Biagio Martini

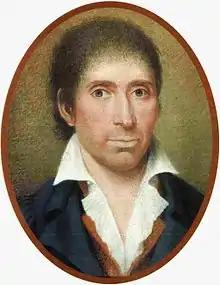
Self-portrait of Biagio Martini.

Biagio Epaminonda Maria Martini was born at Parma, to the same family as the engraver Pietro Antonio Martini. Biagio was a pupil at the Parmesan Academy of Fine Arts under Gaetano Callani and Pietro Melchiorre Ferrari. He became a professor at the academy. At the academy, he is said to have taught design to Paolo Toschi. He married Costanza, who was also a painter and the daughter of Giuseppe Baldrighi. Giuseppe, who died in 1803, was court painter in Parma for the Bourbon Duke.